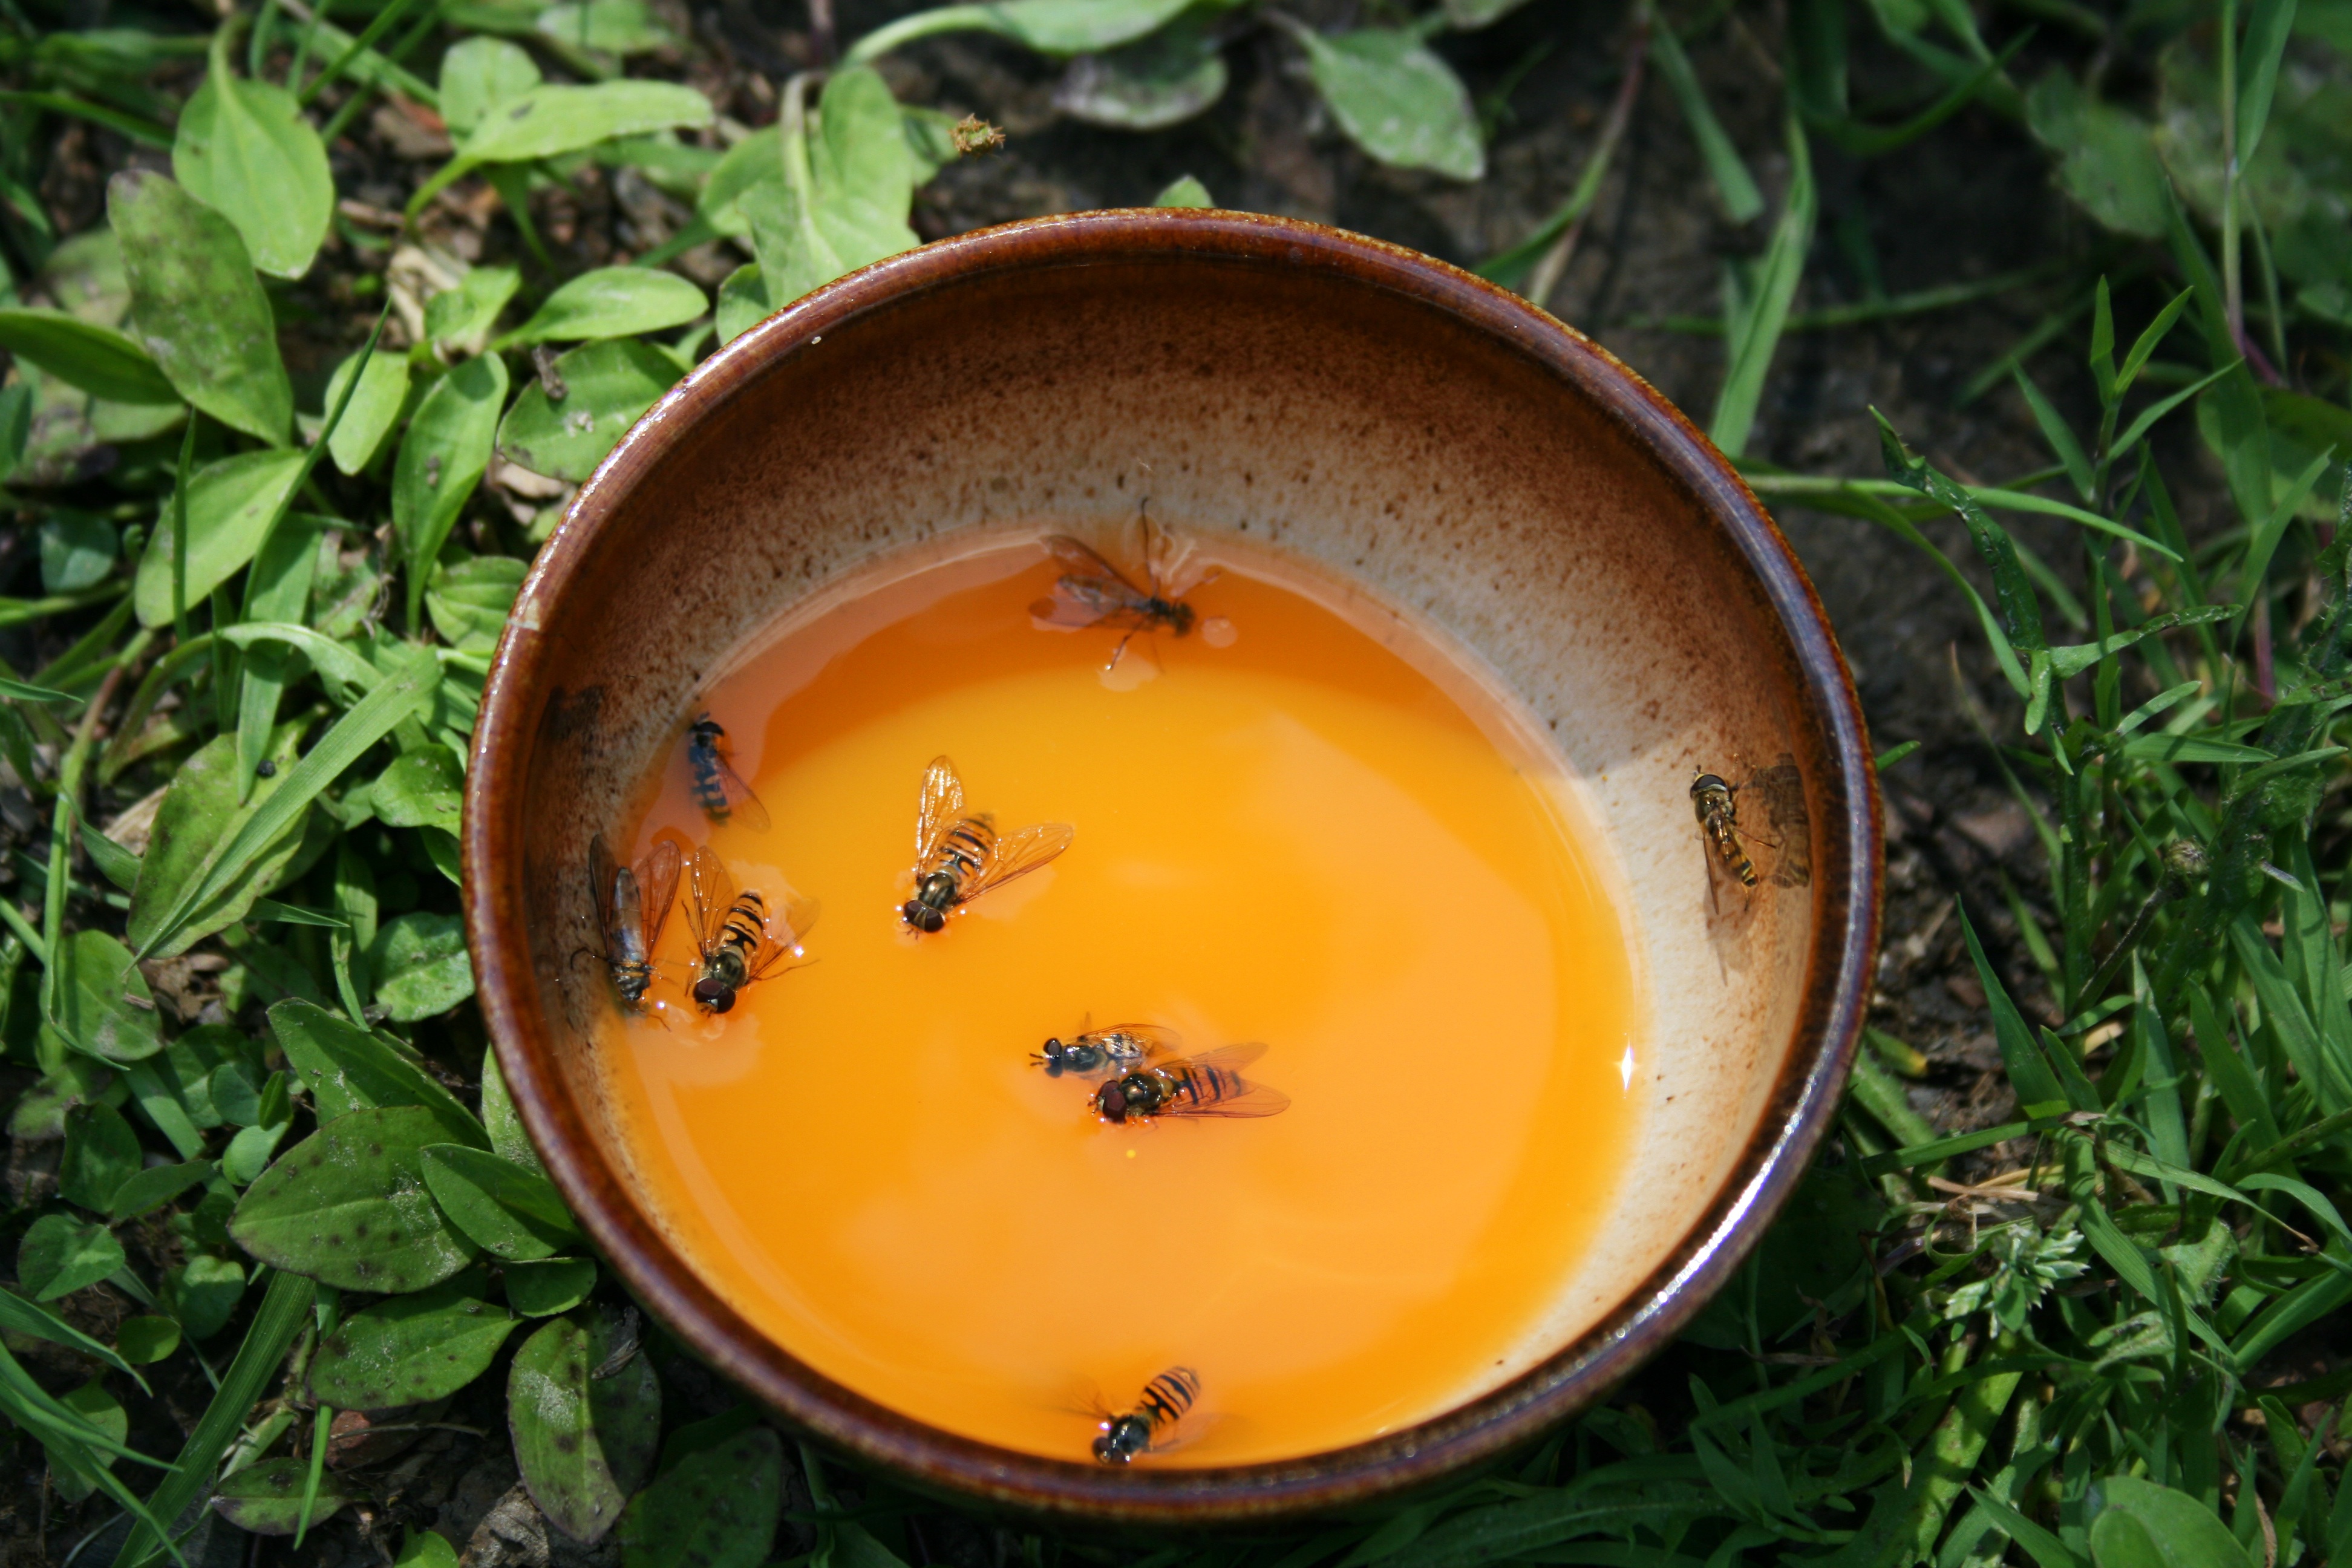
tea, leaf, flower, fly, cup, swim, food, produce, yellow, death, flora, juice, bees, macro photography